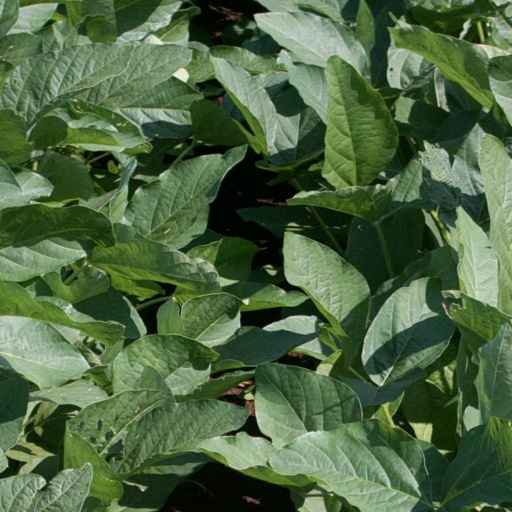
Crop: soybean